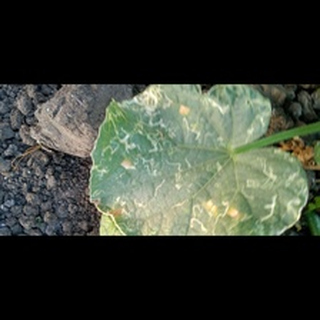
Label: diseased_cucumber